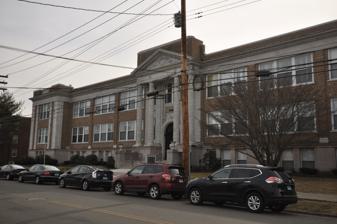
Building: Old West Haven High School
Country: United States of America
Year built: 1926
United States historic place Old West Haven High School U.S. National Register of Historic Places Show map of Connecticut Show map of the United States Location 278 Main St., West Haven, Connecticut Coordinates 41°19′48″N 72°57′11″W / 41.33000°N 72.95306°W / 41.33000; -72.95306 ( Old West Haven High School ) Area less than one acre Built 1926 ( 1926 ) Built by Murdoch, C.W., Inc. Architect Foote, Roy W. Architectural style Classical Revival NRHP reference No. 85003368 Added to NRHP October 24, 1985 The Old West Haven High School is a historic former school building at 278 Main Street in West Haven, Connecticut .  Built in 1926 during a period of rapid population growth, it served the city as a high school and then junior high school until 1983.  It was designed by New Haven architect Roy Foote, and is a prominent local example of Classical Revival architecture.  It was listed on the National Register of Historic Places . It now houses residences. Description and history The Old West Haven High School is located in a mainly residential area two blocks east of the West Haven town green, on the south side of Main Street east of Washington Avenue.  It is a large two-story H-shaped structure, built with load-bearing masonry walls of brick and terra cotta.  Its long main facade is broken up by projecting sections at the ends and in the center.  The end pavilions have brick pilasters at the corners, and terra cotta pilasters flanking bands of sash windows.  The center pavilion houses the main entrance, which is framed by two-story columns with Egyptian Revival capitals and a fully pedimented gable.  The front portion of the H originally housed classrooms and offices, while the rear of the building housed the gymnasium and auditorium. West Haven experienced rapid growth in the late 19th century, with people moving to the city in pursuit of industrial employment.  This rapid growth overwhelmed the local schools, and the city embarked on a major school construction program in the 1910s.  Land for this building was purchased in 1916, but construction did not begin until 1925, and the building opened in 1927.  It was designed by New Haven architect Roy Foote, who had already designed one school for the city, built in 1905.  Population growth continued through the mid-20th century, and the city built a new high school in 1964, converting this one into a junior high school.  It was closed in 1983, and was sold for redevelopment. See also National Register of Historic Places listings in New Haven County, Connecticut References